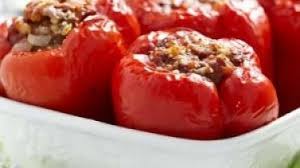
Yemek: biber_dolmasi